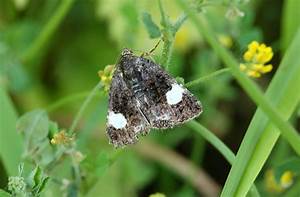
Label: butterfly